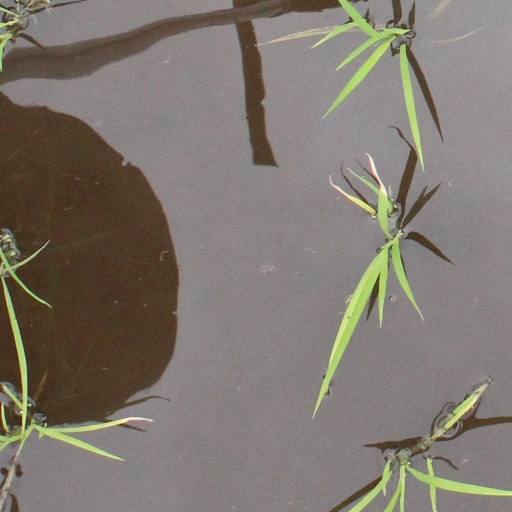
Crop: rice